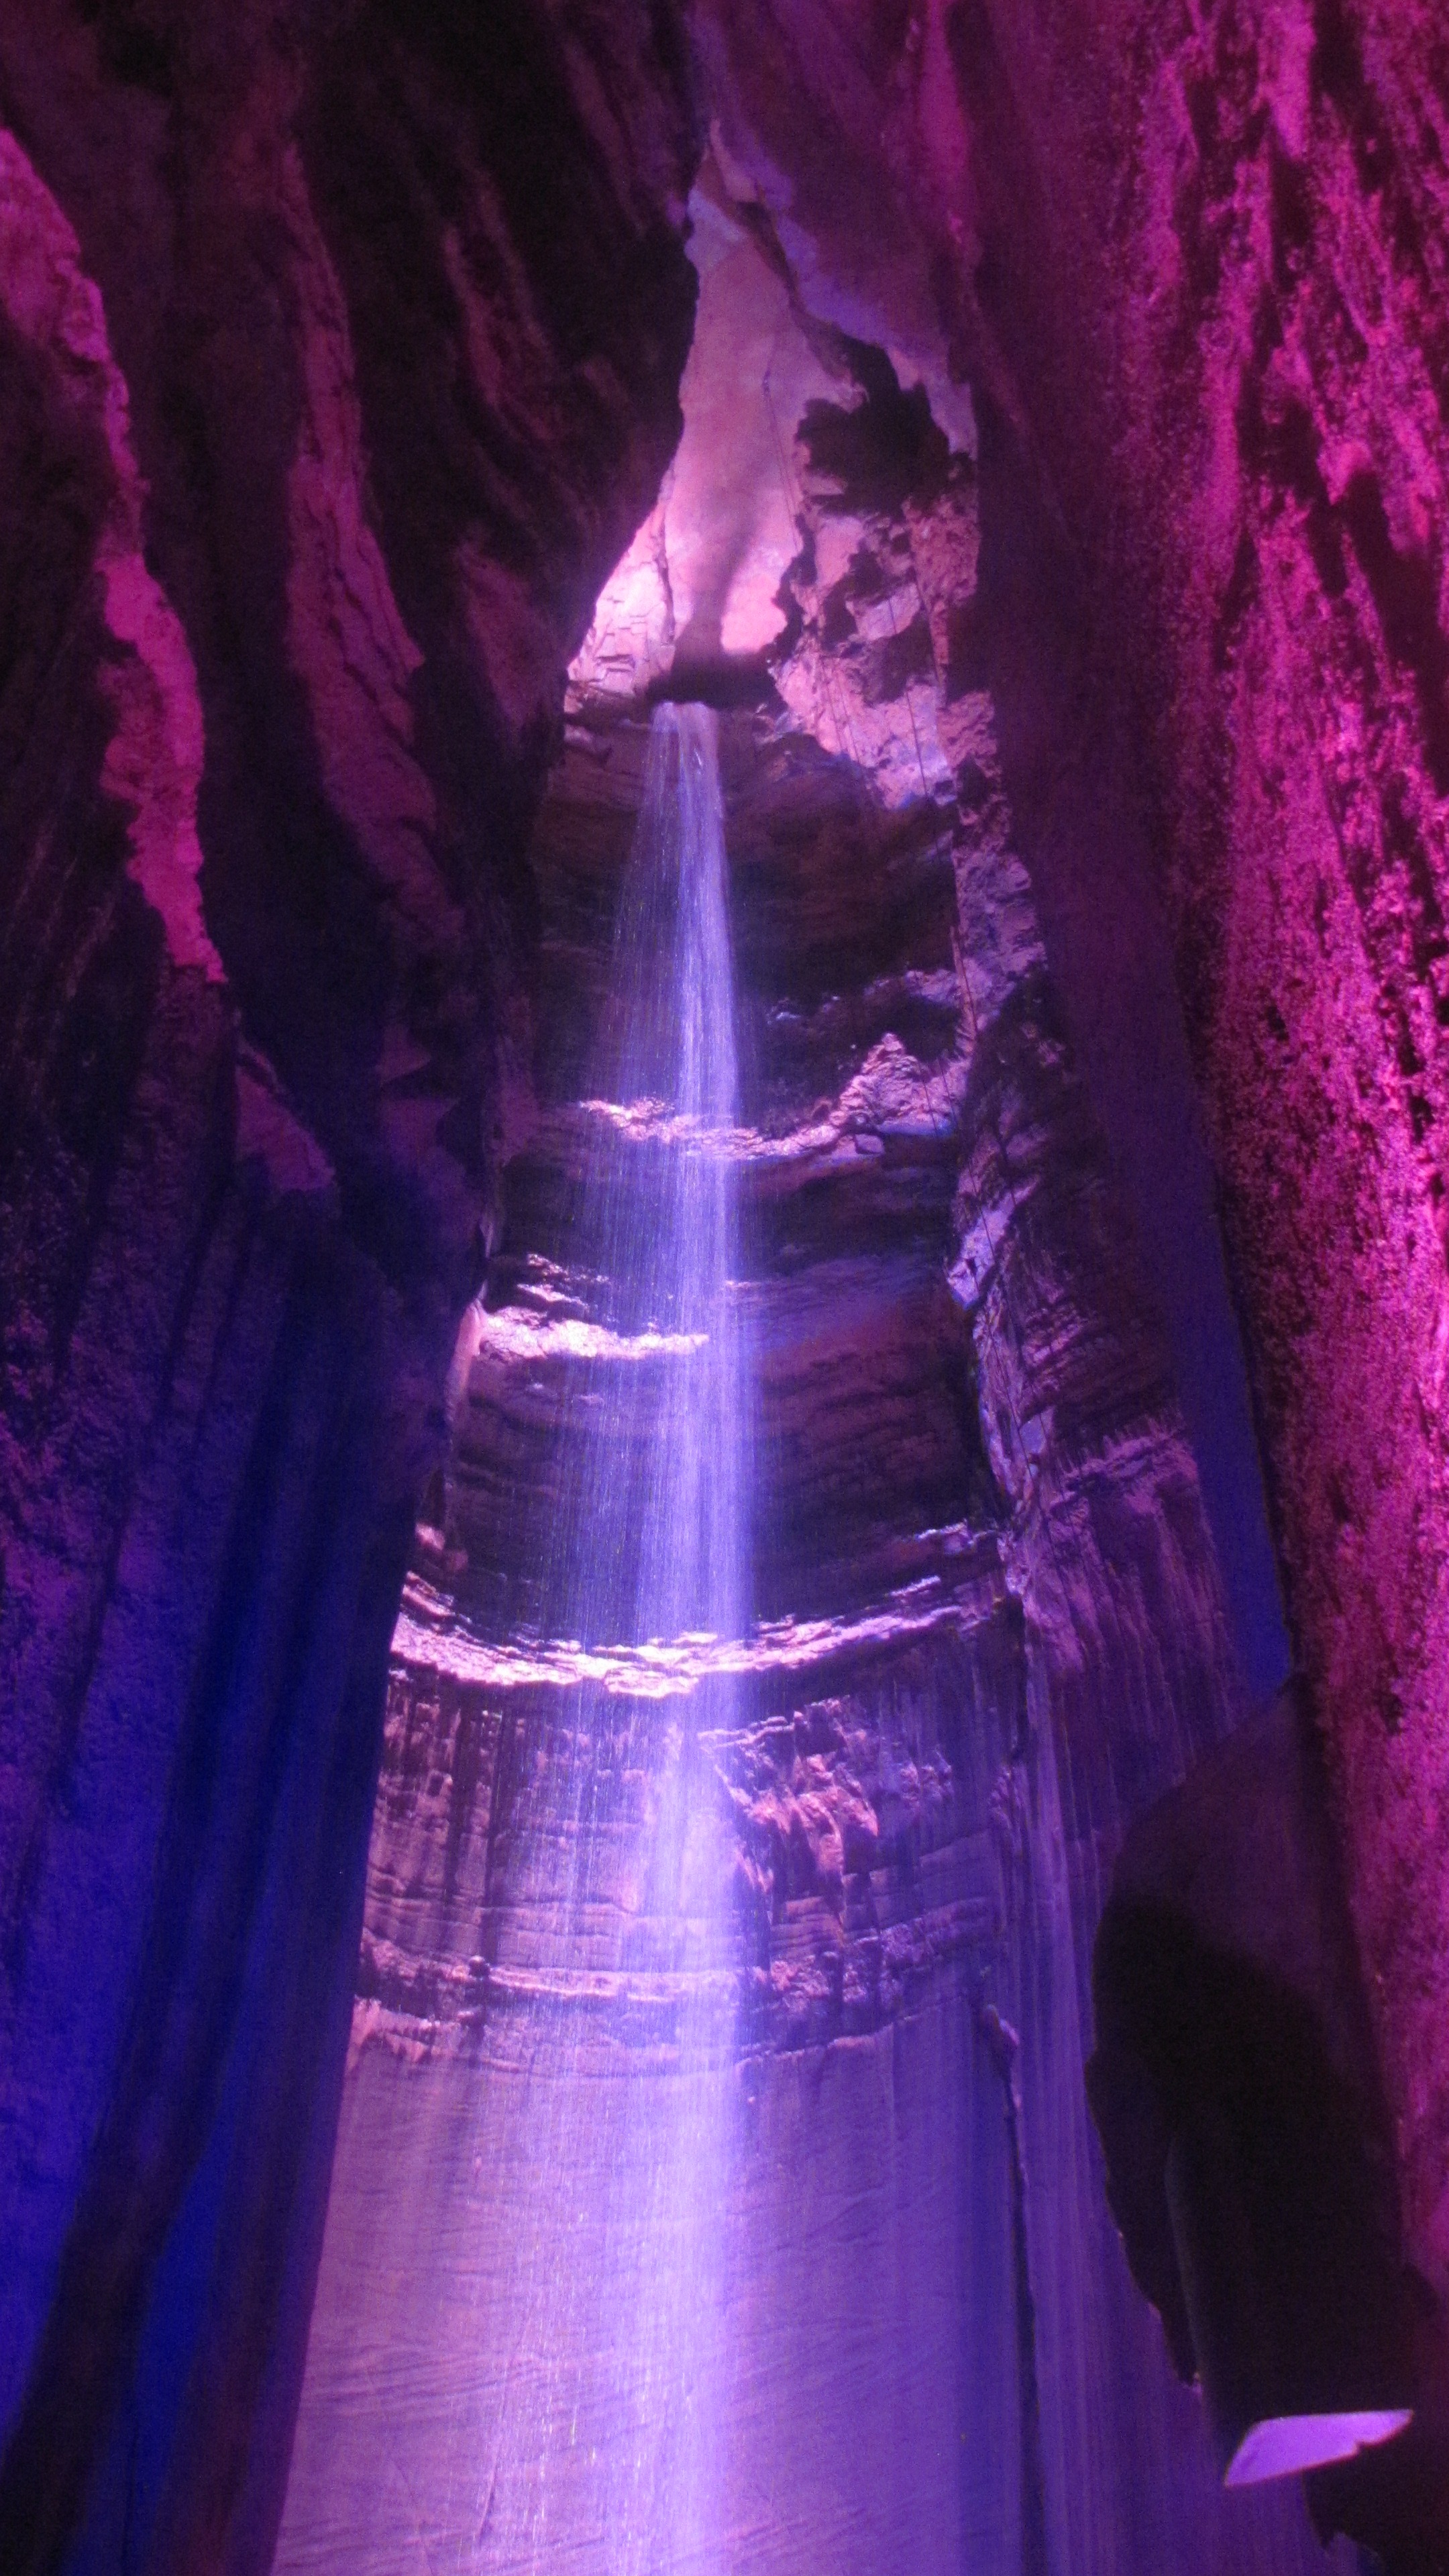
nature, formation, cave, scenic, natural, colorful, cavern, pretty, tourist attraction, tennessee, landform, geographical feature, ice cave, ruby falls, cave light